Ayres Phillips Merrill

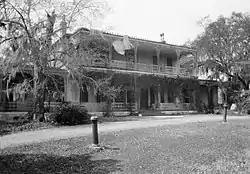
Merrill family home, Elms Court

Ayres Phillips Merrill (1825 – September 16, 1883) was an American planter and diplomat. He was the owner of a plantation in Adams County, Mississippi, and he served as the United States Minister Resident to Belgium from May 1876 to November 1877. He graduated from Harvard University in 1845. He and his family lived at Elms Court in Natchez.